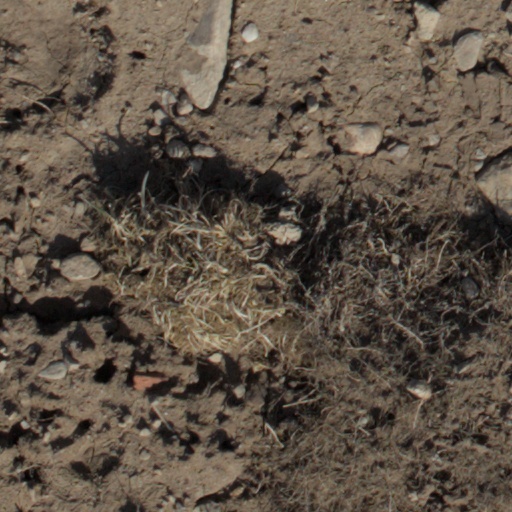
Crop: wheat